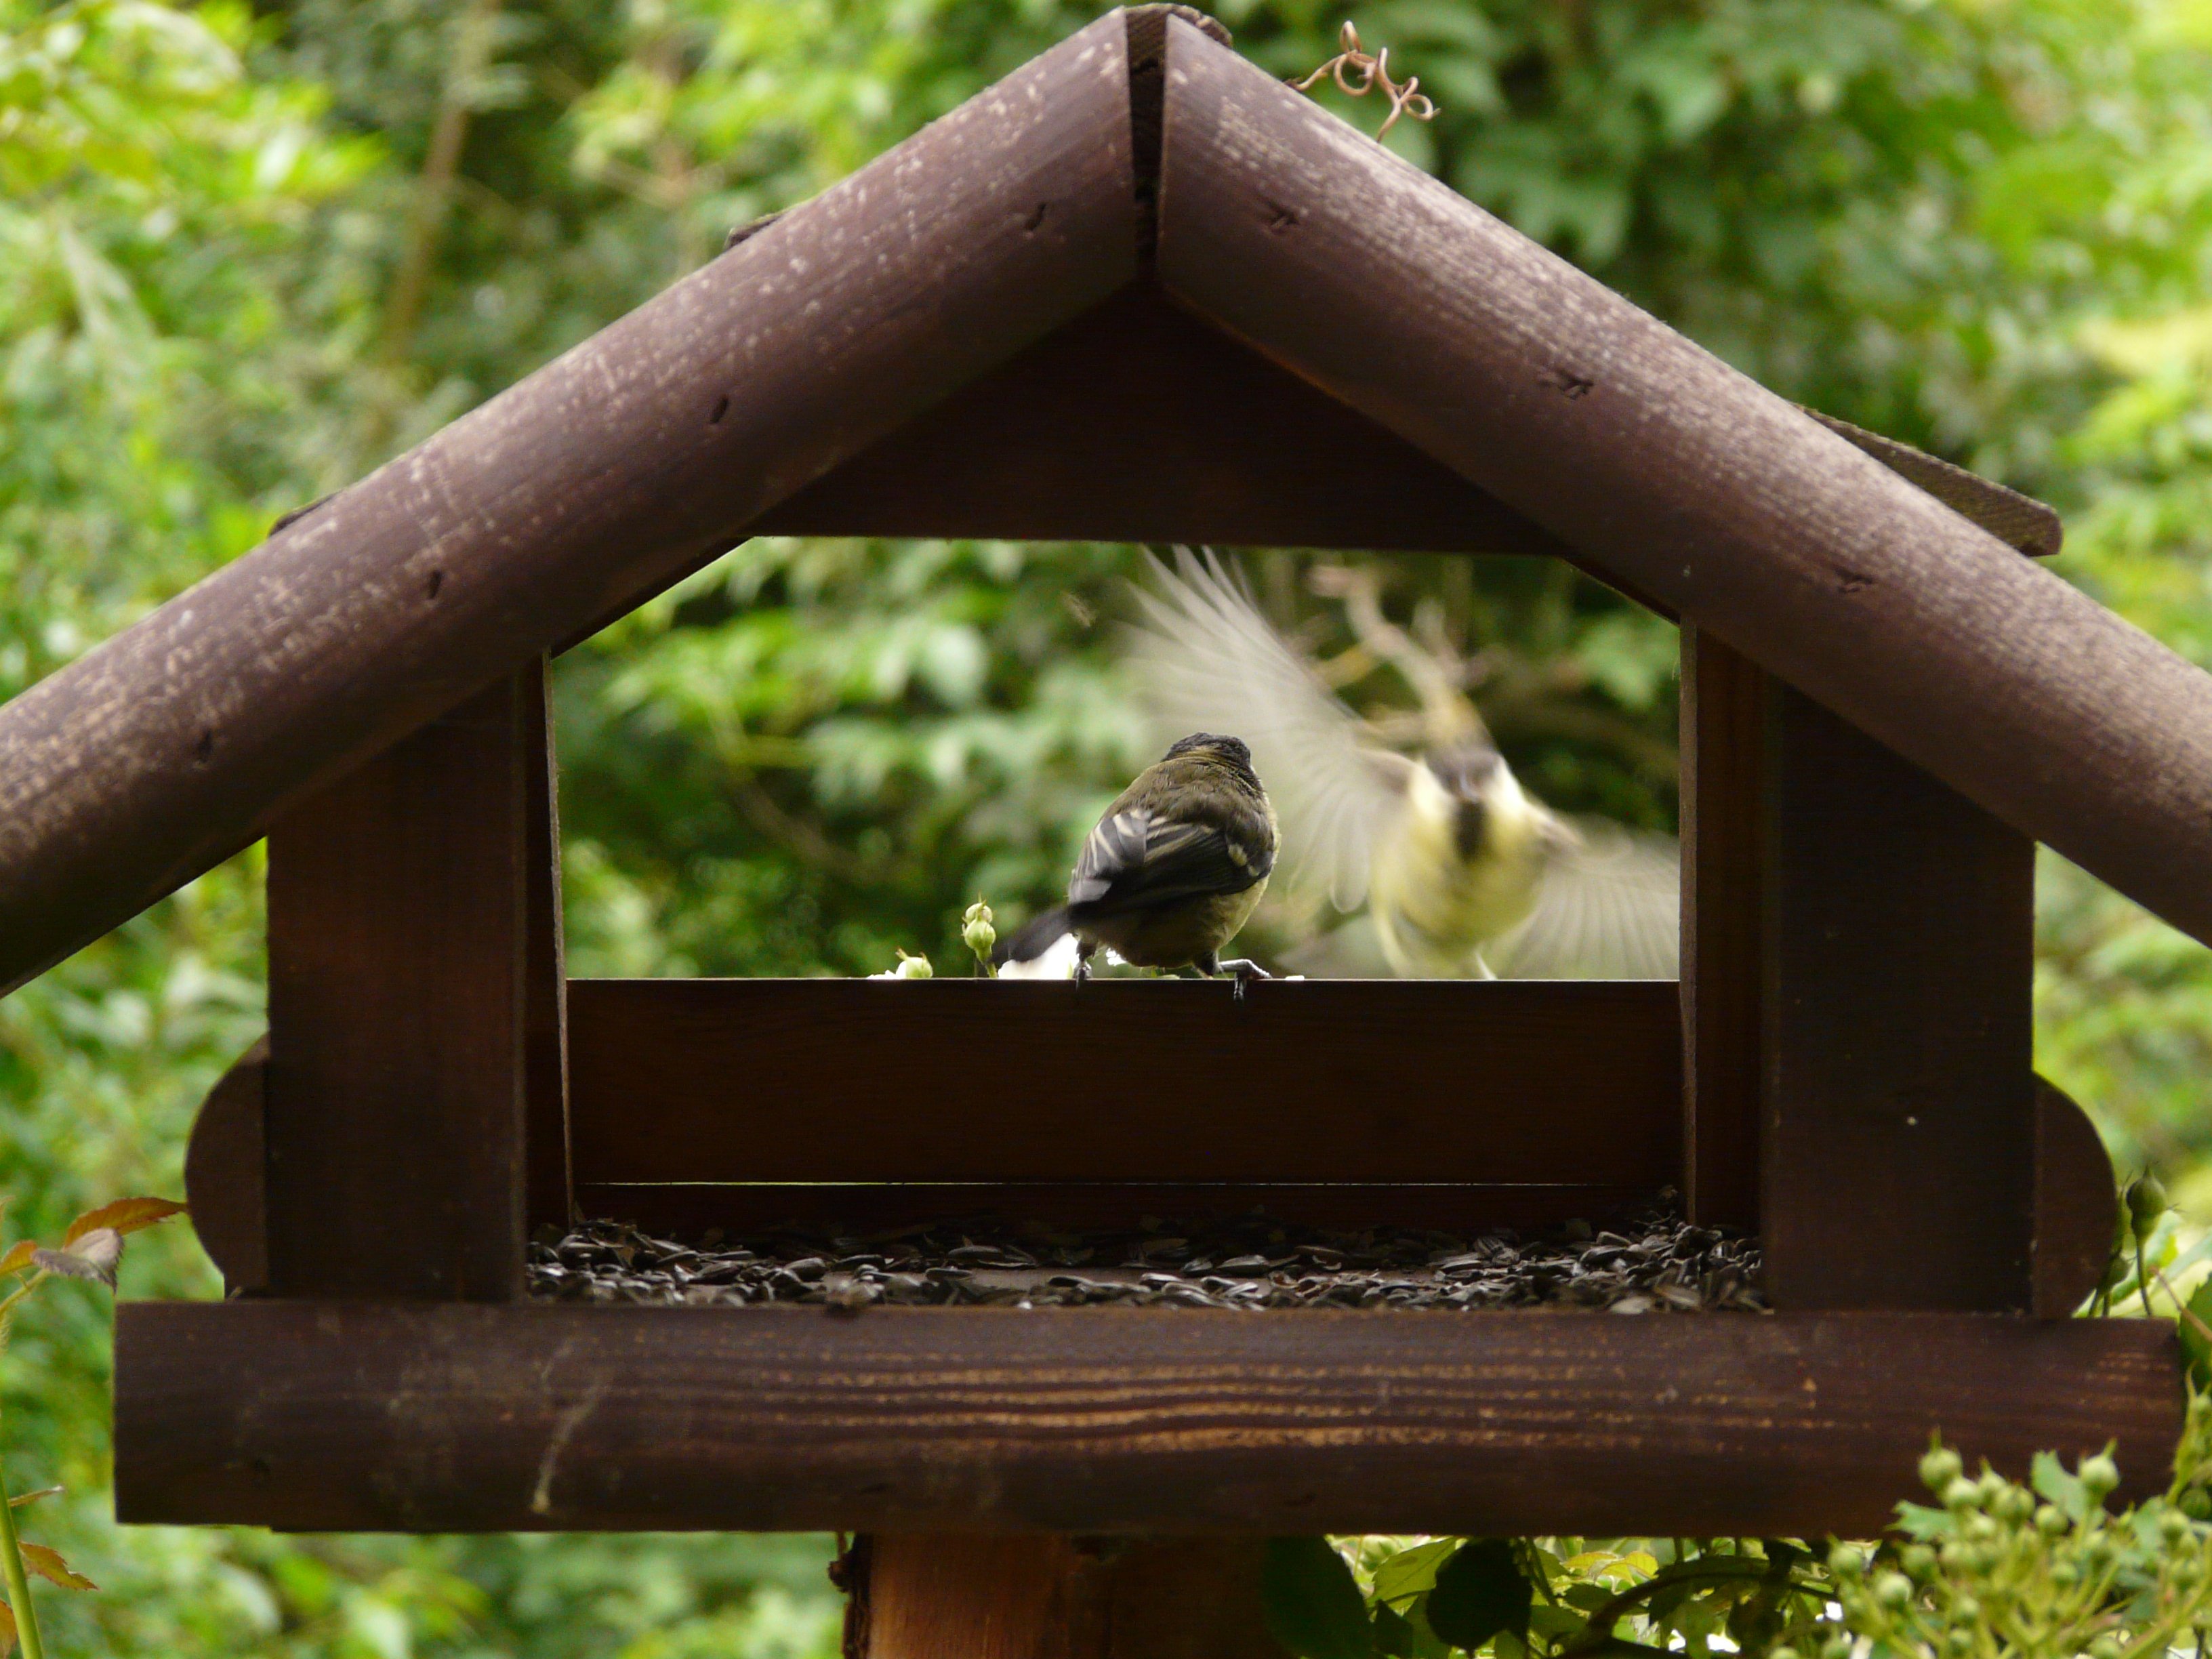
nature, bird, wood, wildlife, feed, green, backyard, fauna, birds, landing, tit, approach, aviary, bird feeder, perching bird